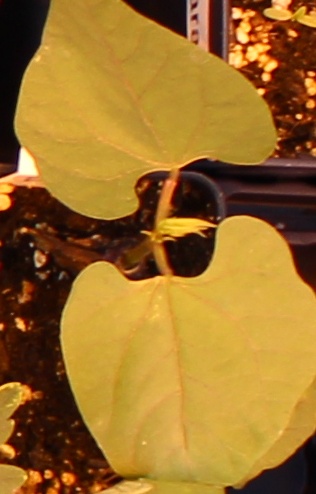
Label: Blackbean